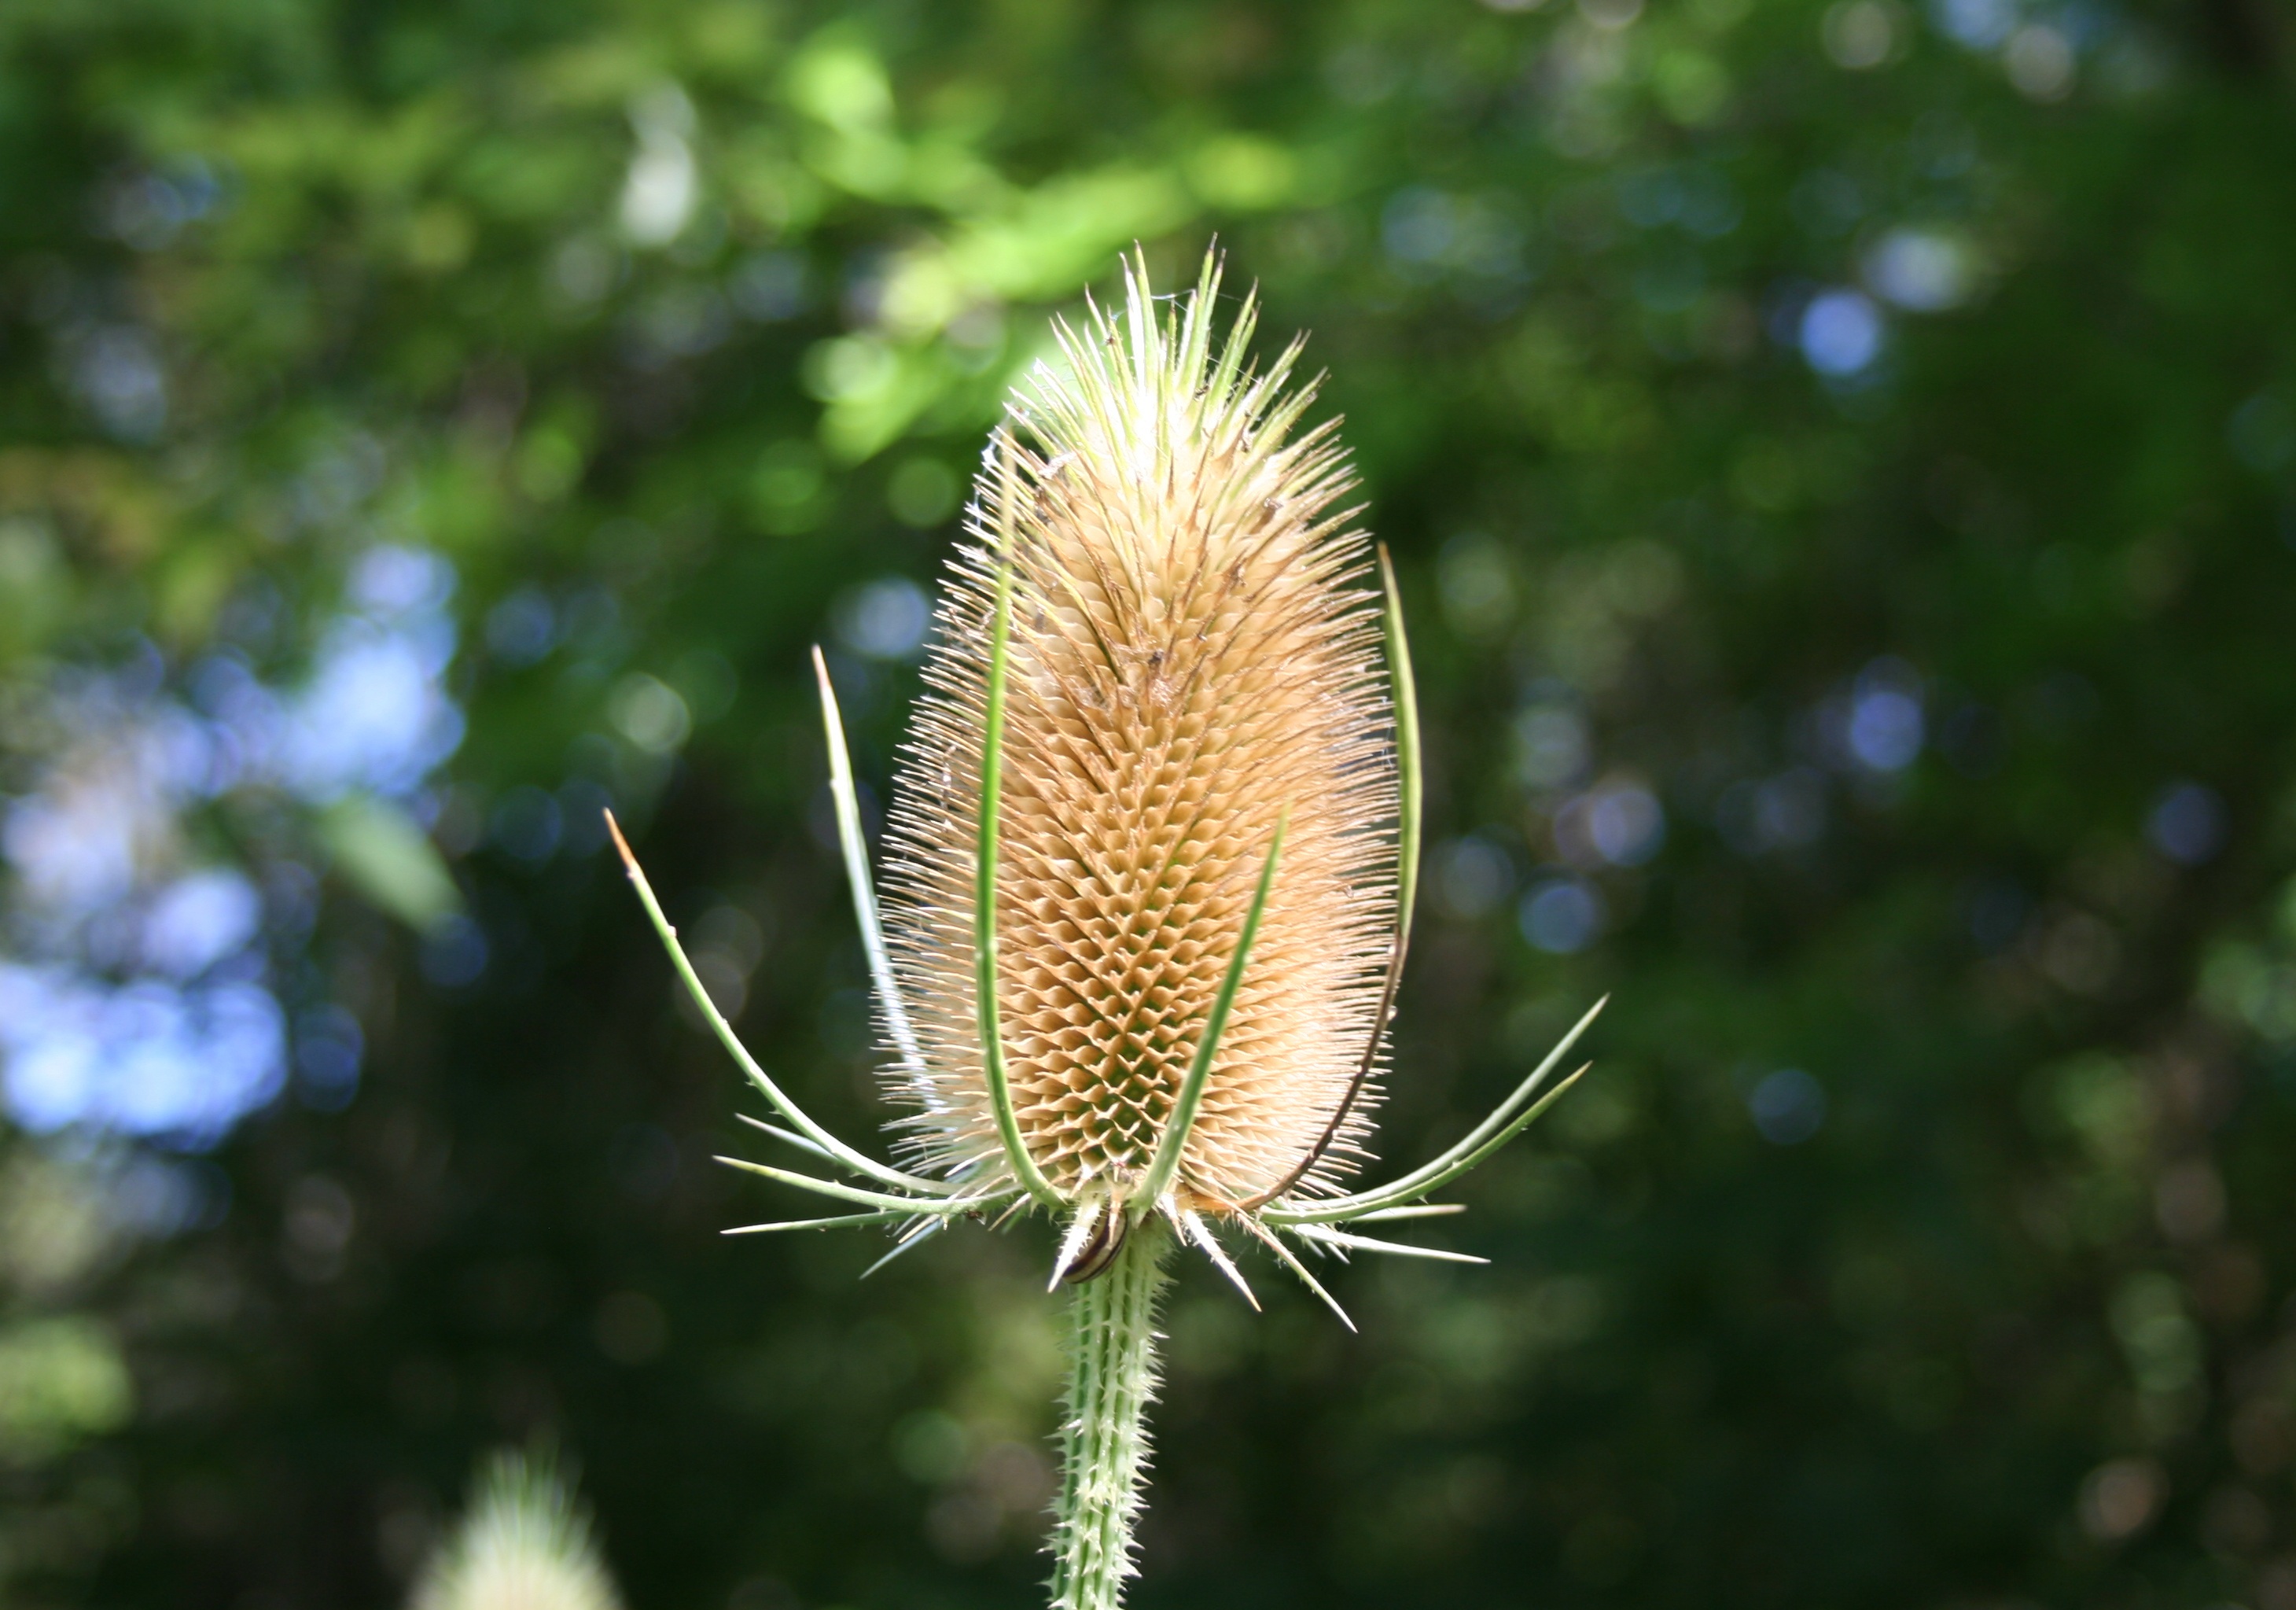
tree, nature, grass, branch, prickly, plant, leaf, seed, flower, summer, floral, green, autumn, botany, dried, flora, fauna, wildflower, weed, close up, macro photography, flowering plant, spiny, dipsacus, grass family, woody plant, land plant, thorns spines and prickles, proteales, teasels